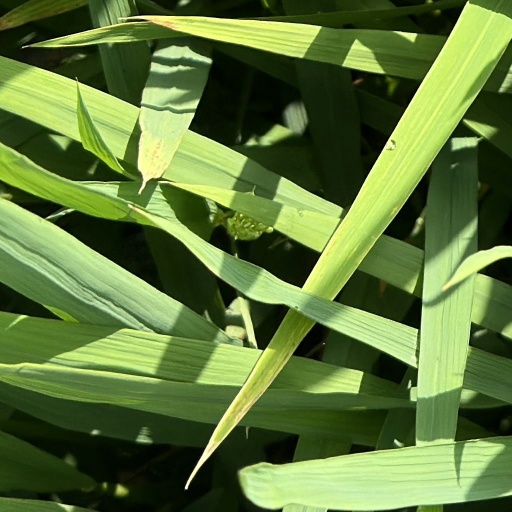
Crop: rice